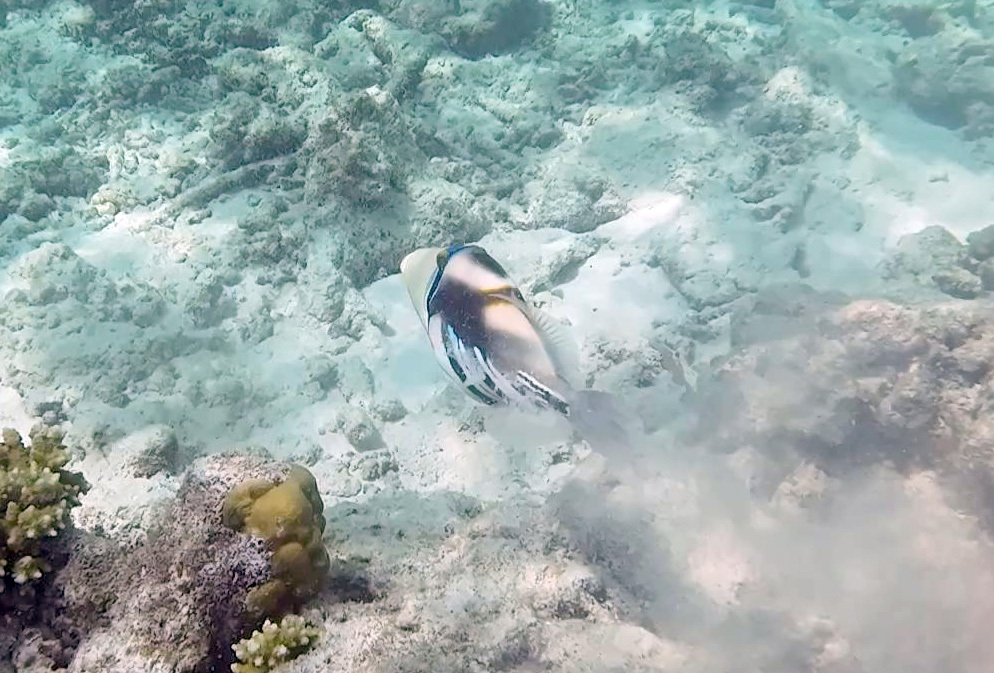
Rhinecanthus aculeatus (Lagoon Triggerfish)